Johnny Tiger

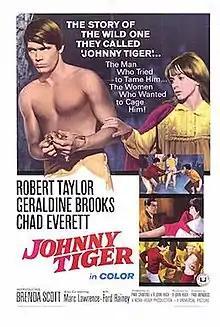
Theatrical Film Poster

Johnny Tiger (1966) is a Florida Western film directed by Paul Wendkos, starring Robert Taylor, Chad Everett, and Geraldine Brooks.